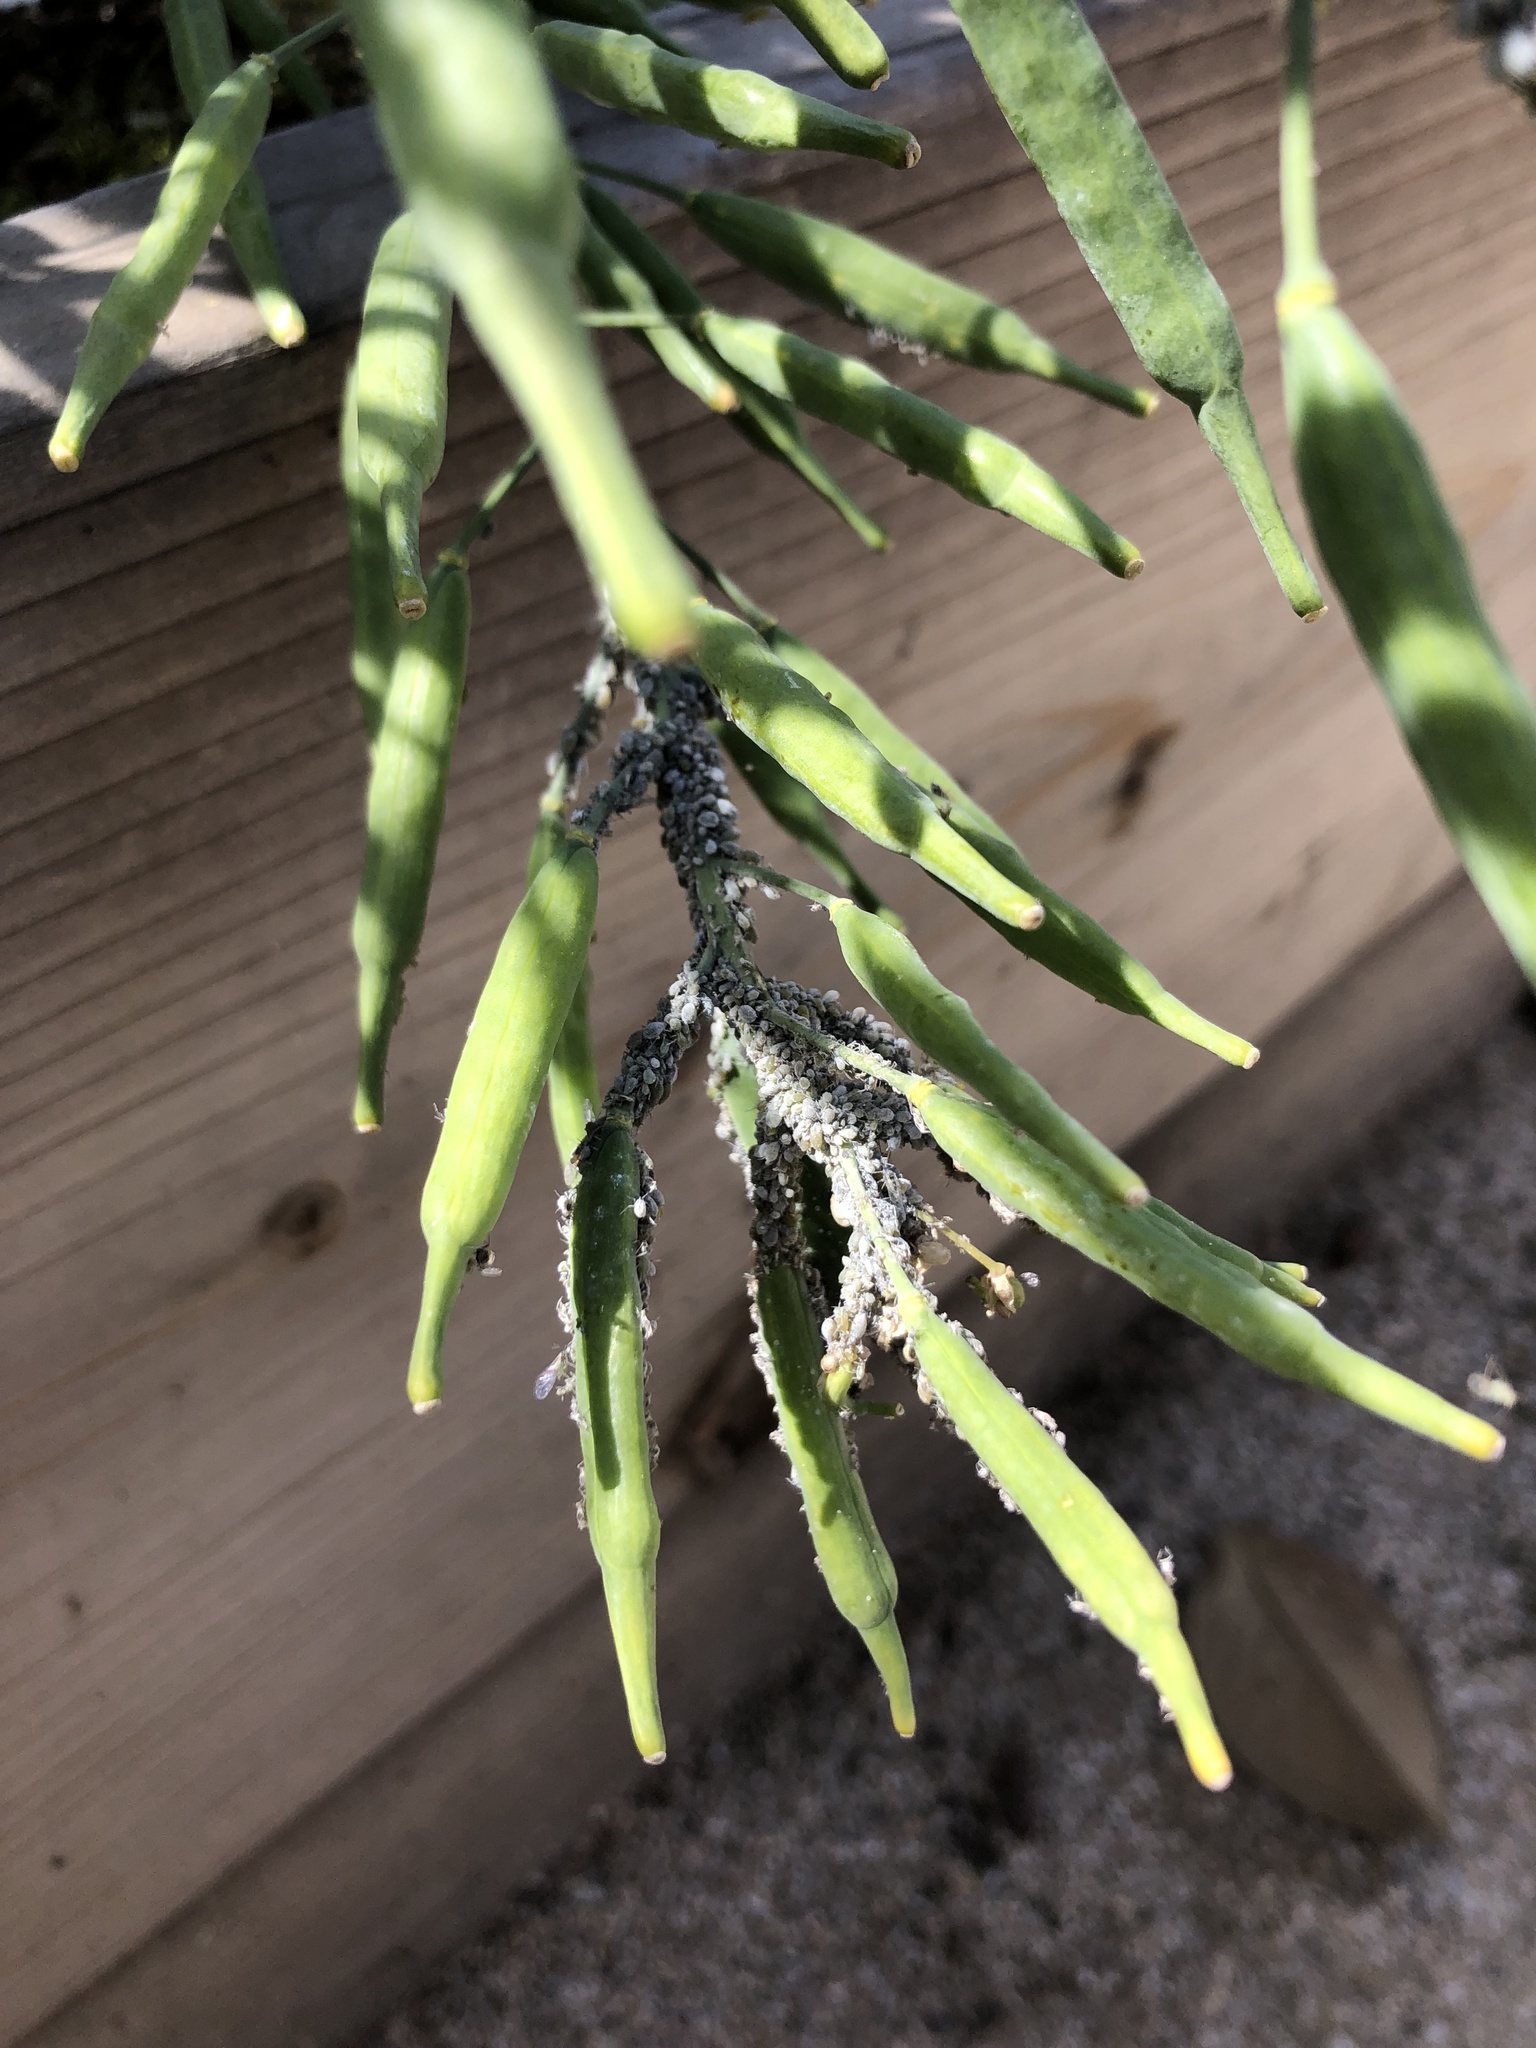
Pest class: cabbage_aphid